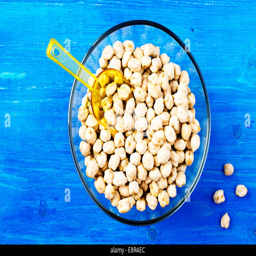
dry chickpeas in a glass bowl .